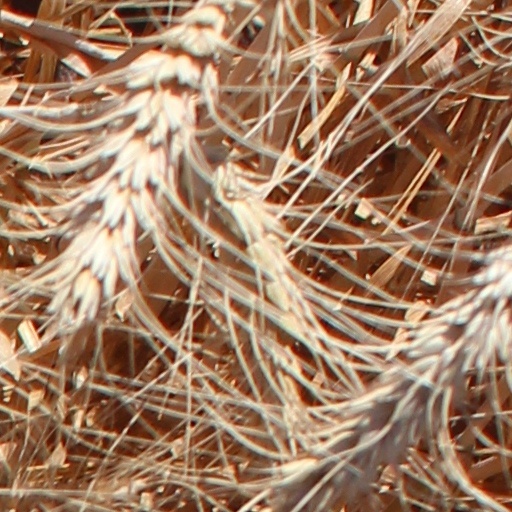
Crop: wheat